Arth - The Destination

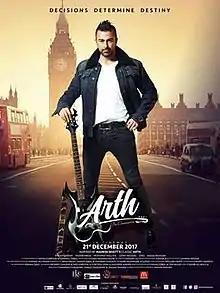
Film poster

Arth – The Destination is a 2017 Pakistani romantic drama film, written, directed and co-produced by Shaan Shahid under his banner 5th Element. It stars Shahid as Ali, a struggling musician, with Humaima Malick, Mohib Mirza and Uzma Hassan in lead roles. It is a Pakistani remake based on Mahesh Bhatt's 1982 film "Arth".